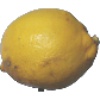
Label: Lemon 1